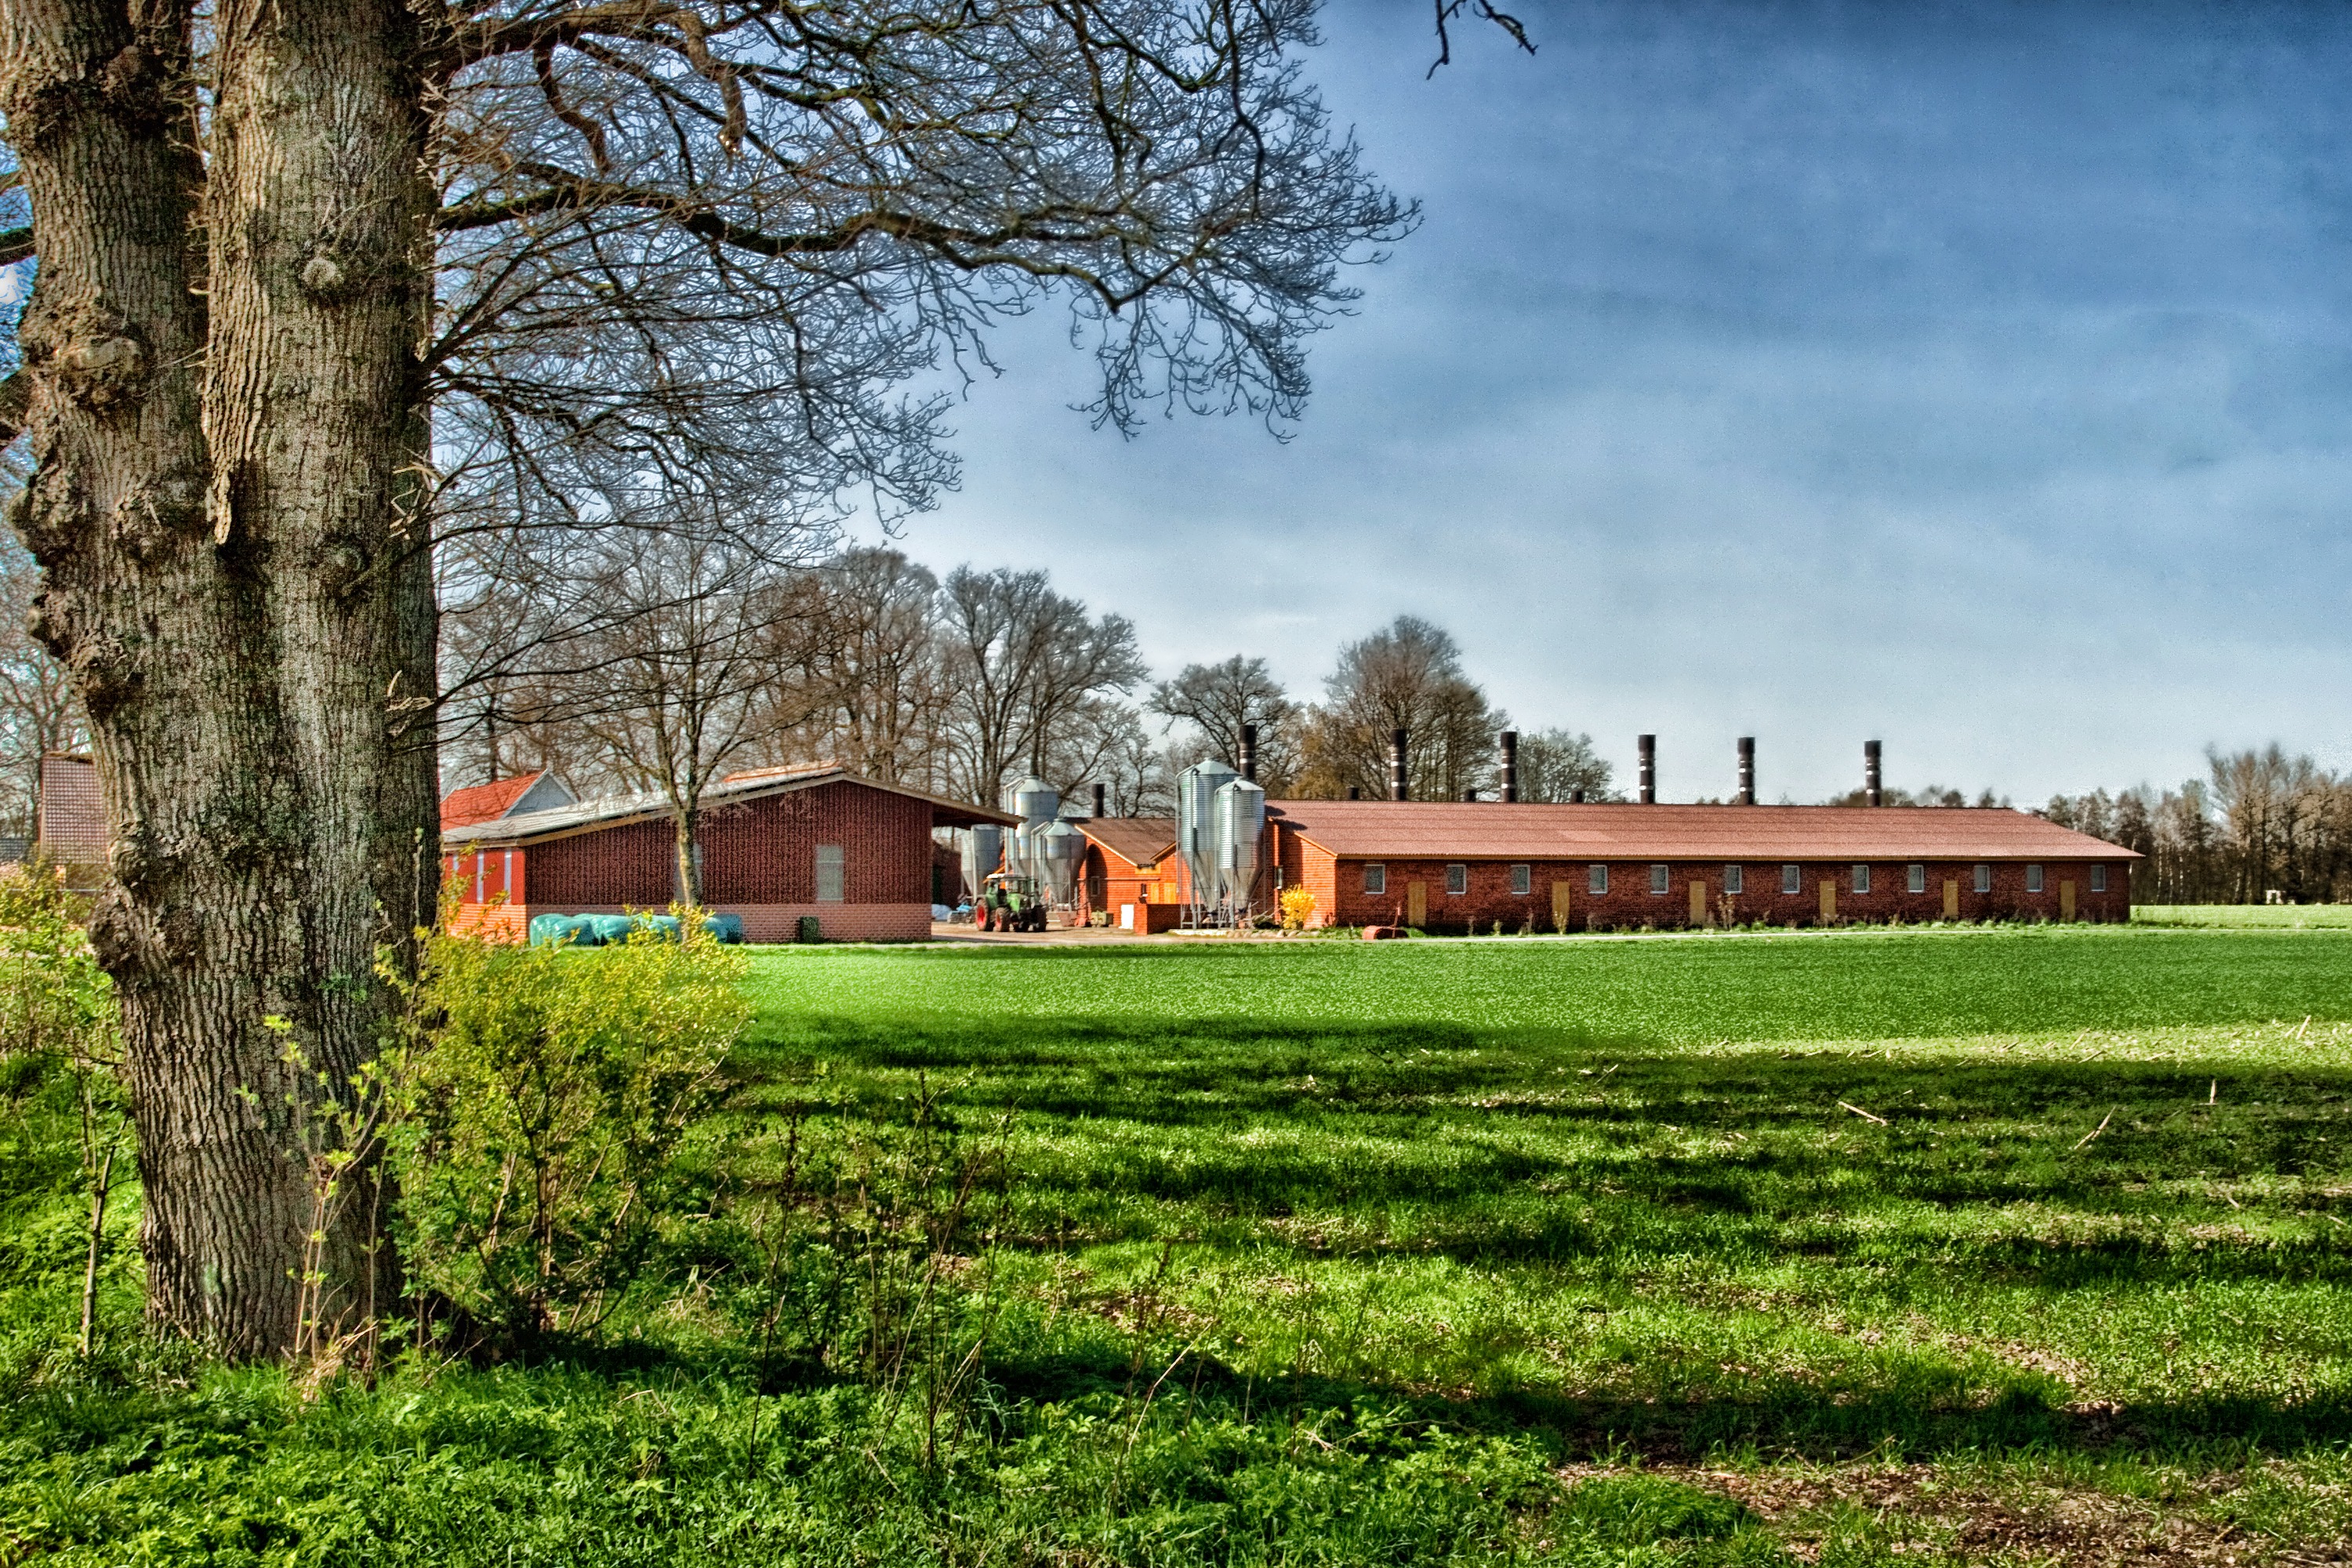
landscape, tree, nature, grass, plant, sky, field, farm, lawn, meadow, countryside, house, flower, building, barn, rural, scenic, backyard, agriculture, garden, trees, outside, hdr, clouds, buildings, shrub, plantation, germany, estate, rural area, woody plant, cloppenburg